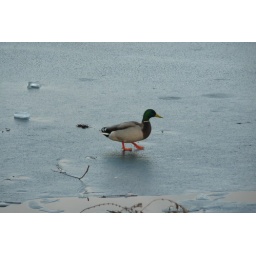
A duck braves the frozen lake in Danson Park, Bexleyheath on Christmas Day 2009